Social history of post-war Britain (1945–1979)

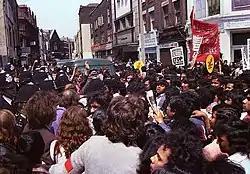
Demonstration in June 1978, after the killing by racists of Altab Ali, a young Bangladeshi man, in May 1978, against the National Front and other racists who were active in the Brick Lane area

In the late 1940s, Britain was still a Christian nation with its religiosity reinforced by the wartime experience. Peter Forster found that in answering pollsters, the British people reported an overwhelming belief in the truth of Christianity, a high respect for it, and a strong association between it and moral behaviour. Peter Hennessy argued that long-held attitudes did not stop change; by mid-century "Britain was still a Christian country only in a vague attitudinal sense, belief generally being more a residual husk than the kernel of conviction." Kenneth O. Morgan agreed, noting that "the Protestant churches, Anglican, and more especially non-conformist, all felt the pressure of falling numbers and of secular challenges... Even the drab Sabbath of Wales and Scotland was under some threat, with pressure for opening cinemas in Wales and golf-courses in Scotland."